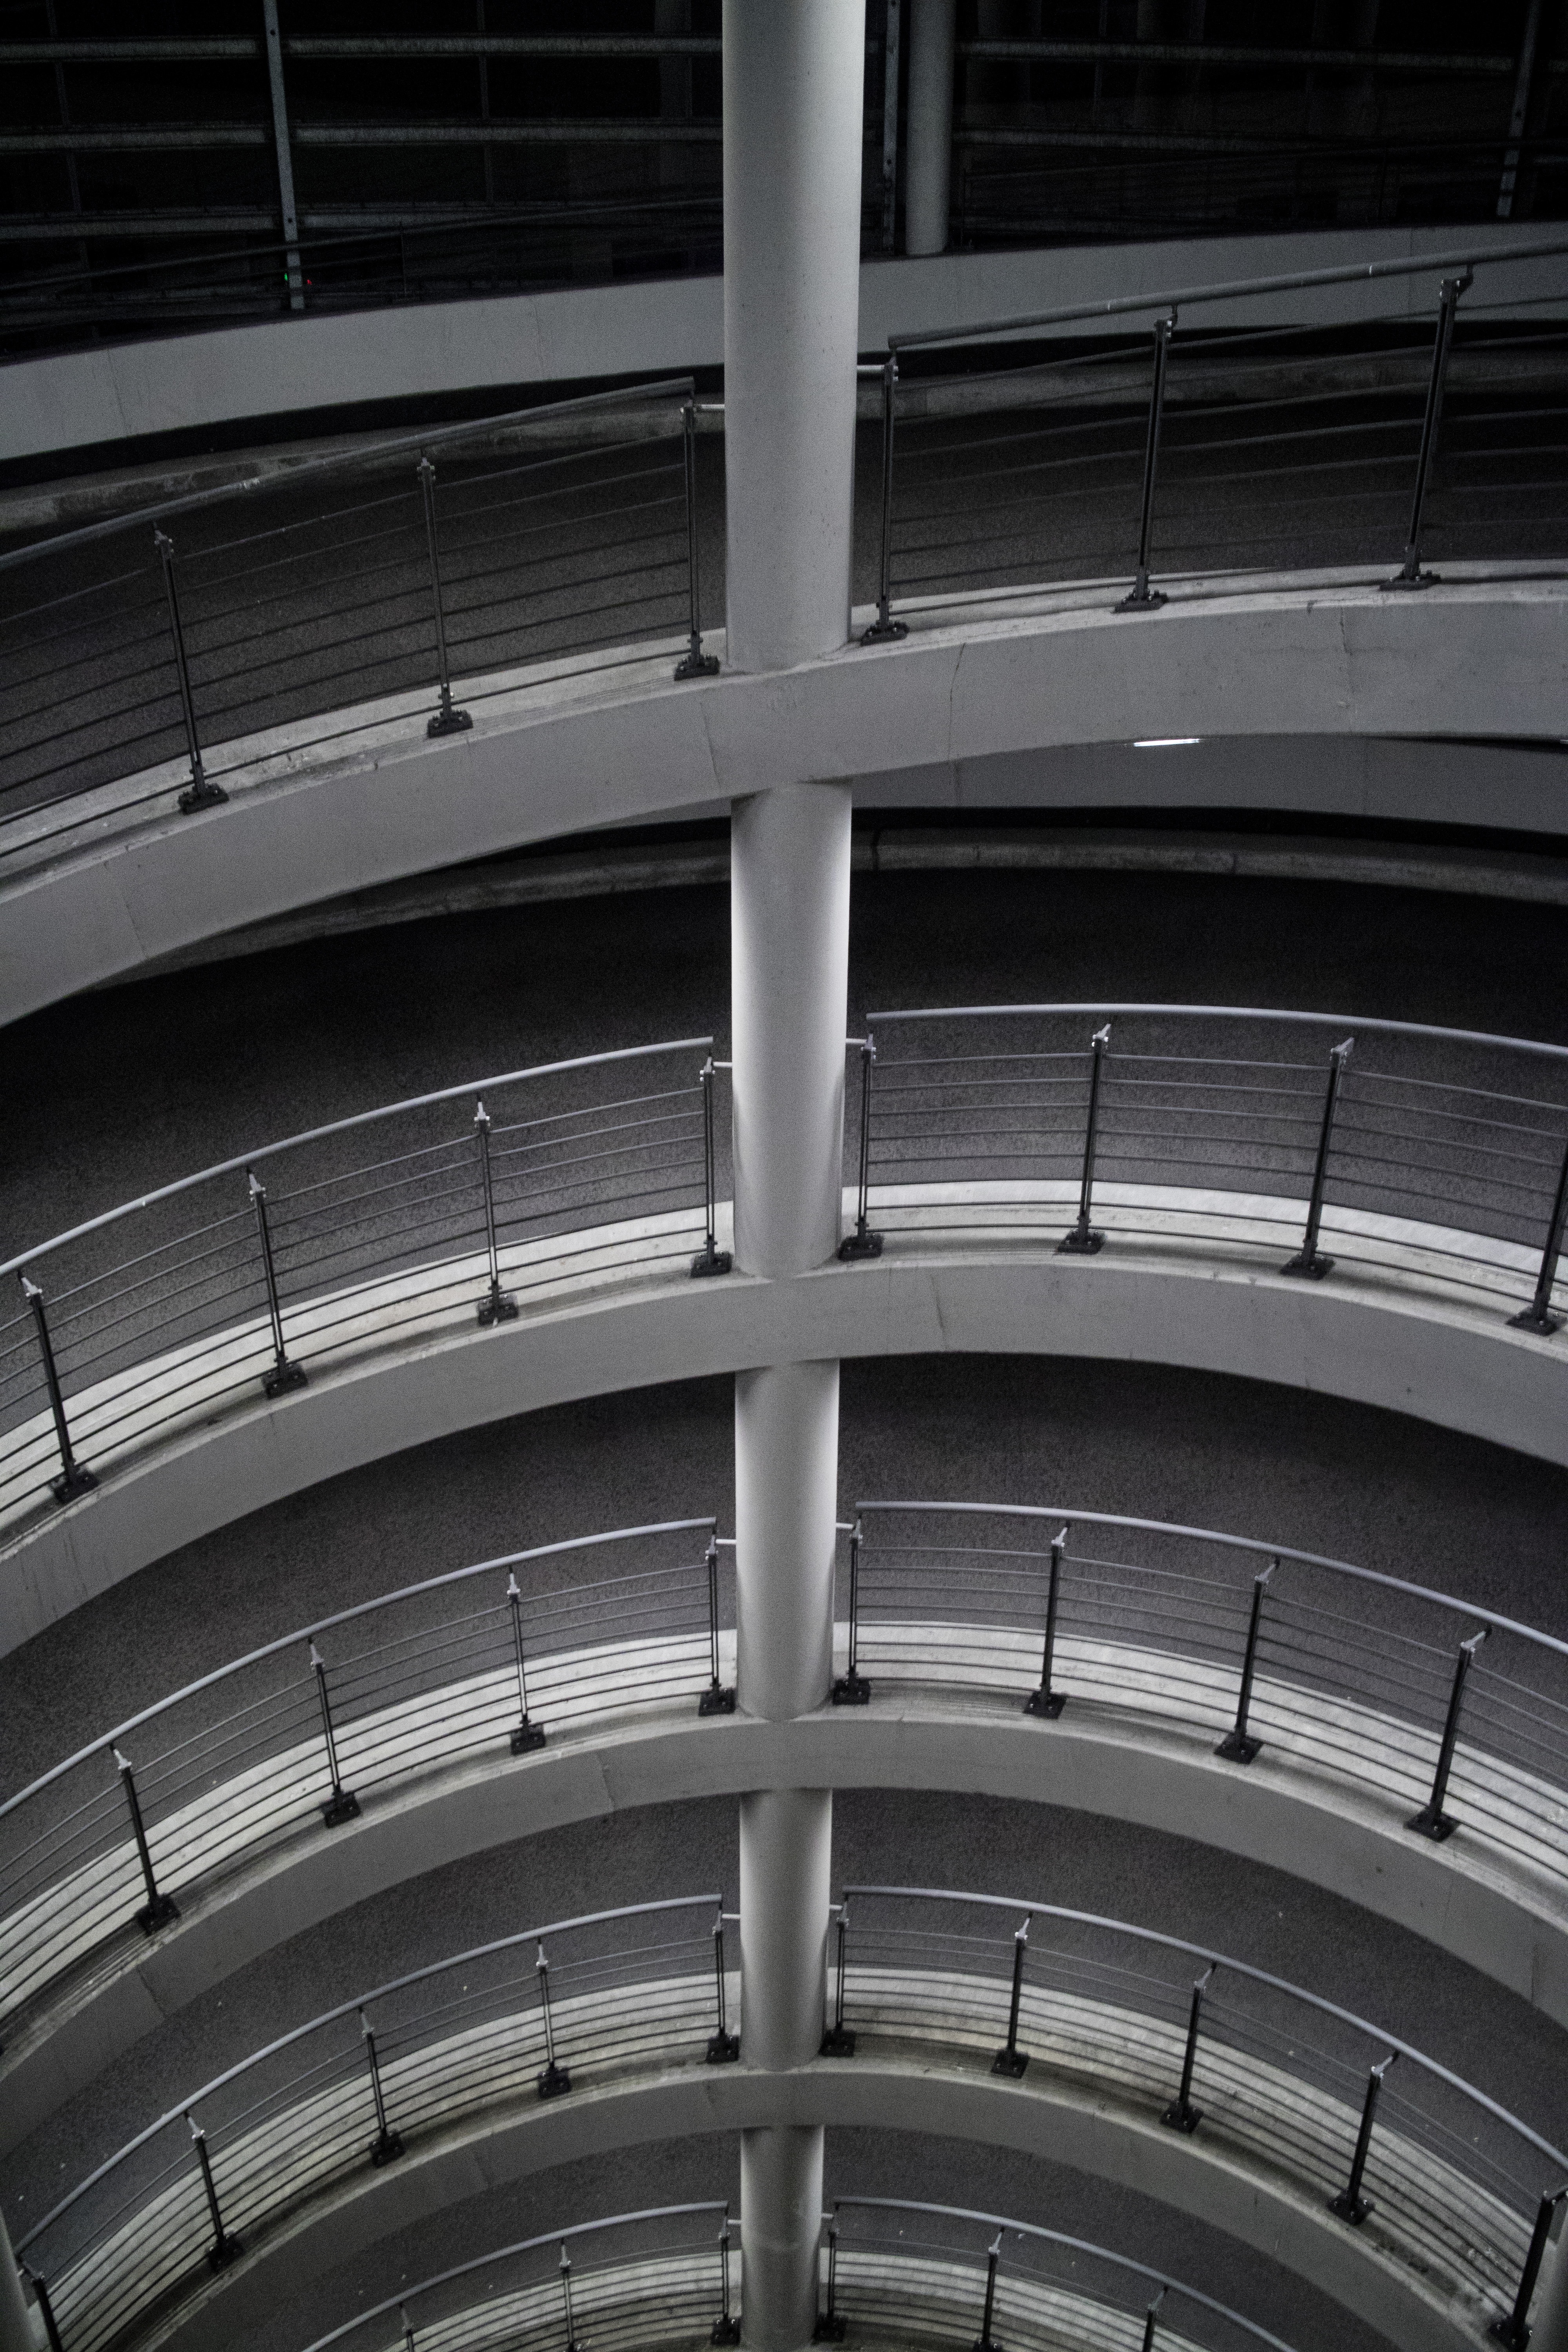
black and white, architecture, structure, wheel, window, skyscraper, arch, railing, line, facade, monochrome, lighting, tire, design, symmetry, shape, daylighting, multi storey car park, optical deception, monochrome photography, automotive tire